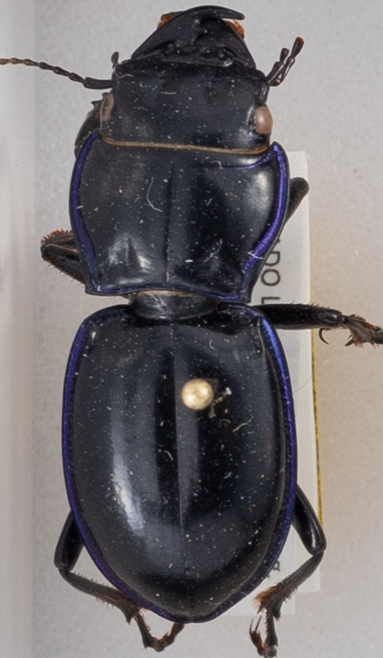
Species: Pasimachus elongatus
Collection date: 2014-06-24 04:00:00
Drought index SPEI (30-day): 0.71
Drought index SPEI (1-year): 0.54
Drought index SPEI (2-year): -1.01